Roundup (police action)

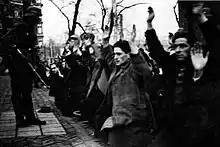
Round up of Jews by the Nazi occupiers in Amsterdam in February 1941.

A roundup is a police / military operation of interpellation and arrest of people taken at random from a public place, or targeting a particular population by ethnicity, appearance, or other perceived membership in a targeted group. To ensure operational success, organizers rely on the element of surprise in order to reduce the risk of evasion as much as possible. When the operation involves large numbers of individuals not targeted for any perceived group membership, it may be called a mass arrest.